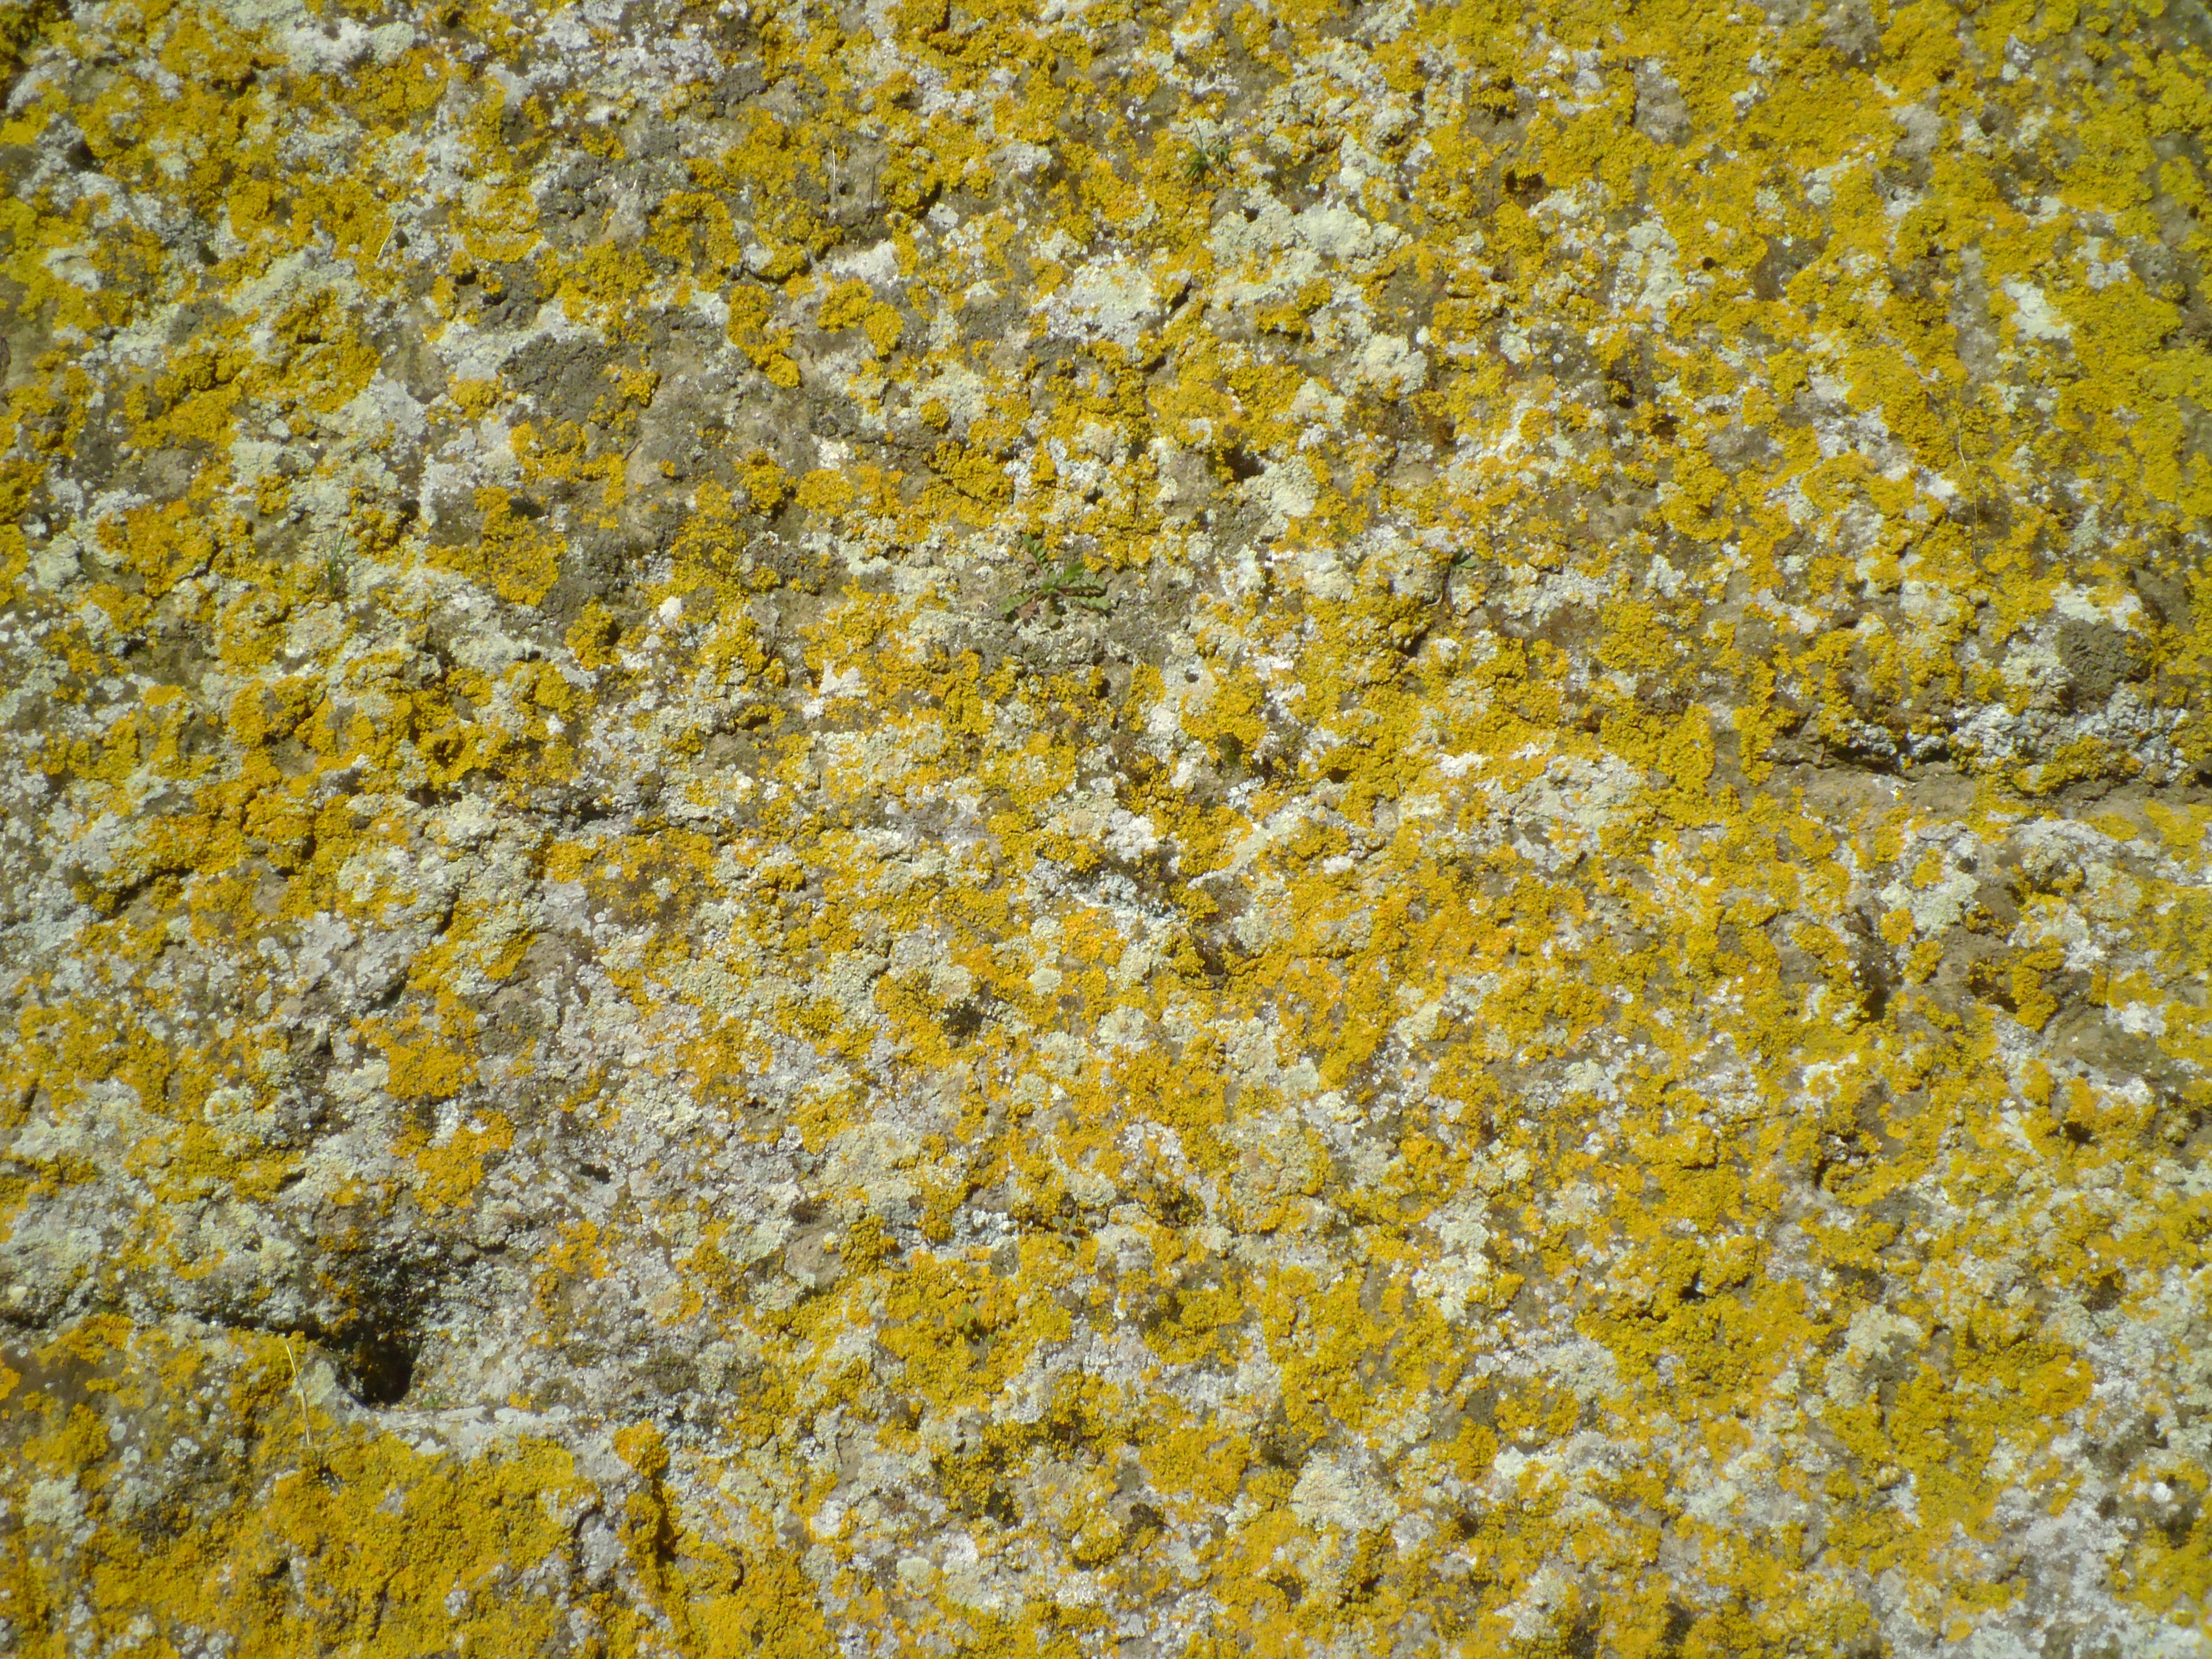
grass, rock, plant, sunlight, texture, leaf, flower, wall, asphalt, produce, soil, yellow, background, algae, lichens, flowering plant, grass family, land plant